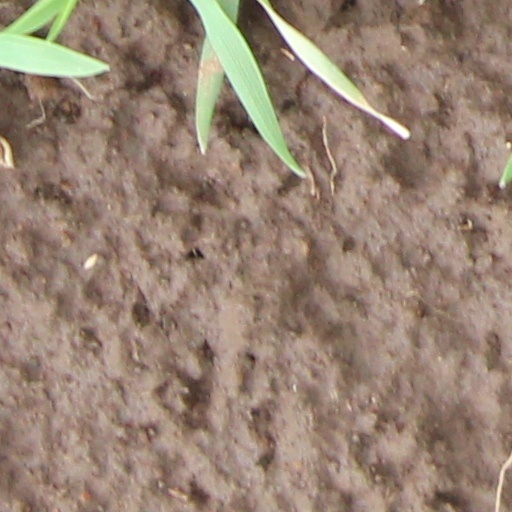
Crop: wheat